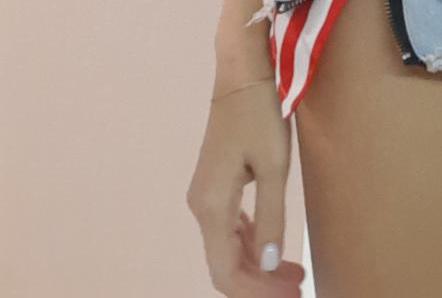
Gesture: no_gesture